Immobiliser

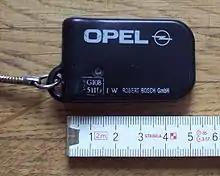
The remote of a first-generation immobiliser

An immobiliser or immobilizer is an electronic security device fitted to a motor vehicle that prevents the engine from being started unless the correct key (transponder or smart key) is present. This prevents the vehicle from being "hot wired" after entry has been achieved and thus reduces motor vehicle theft. Research shows that the uniform application of immobilisers reduced the rate of car theft by 40%.